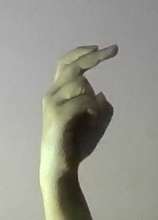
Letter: zay